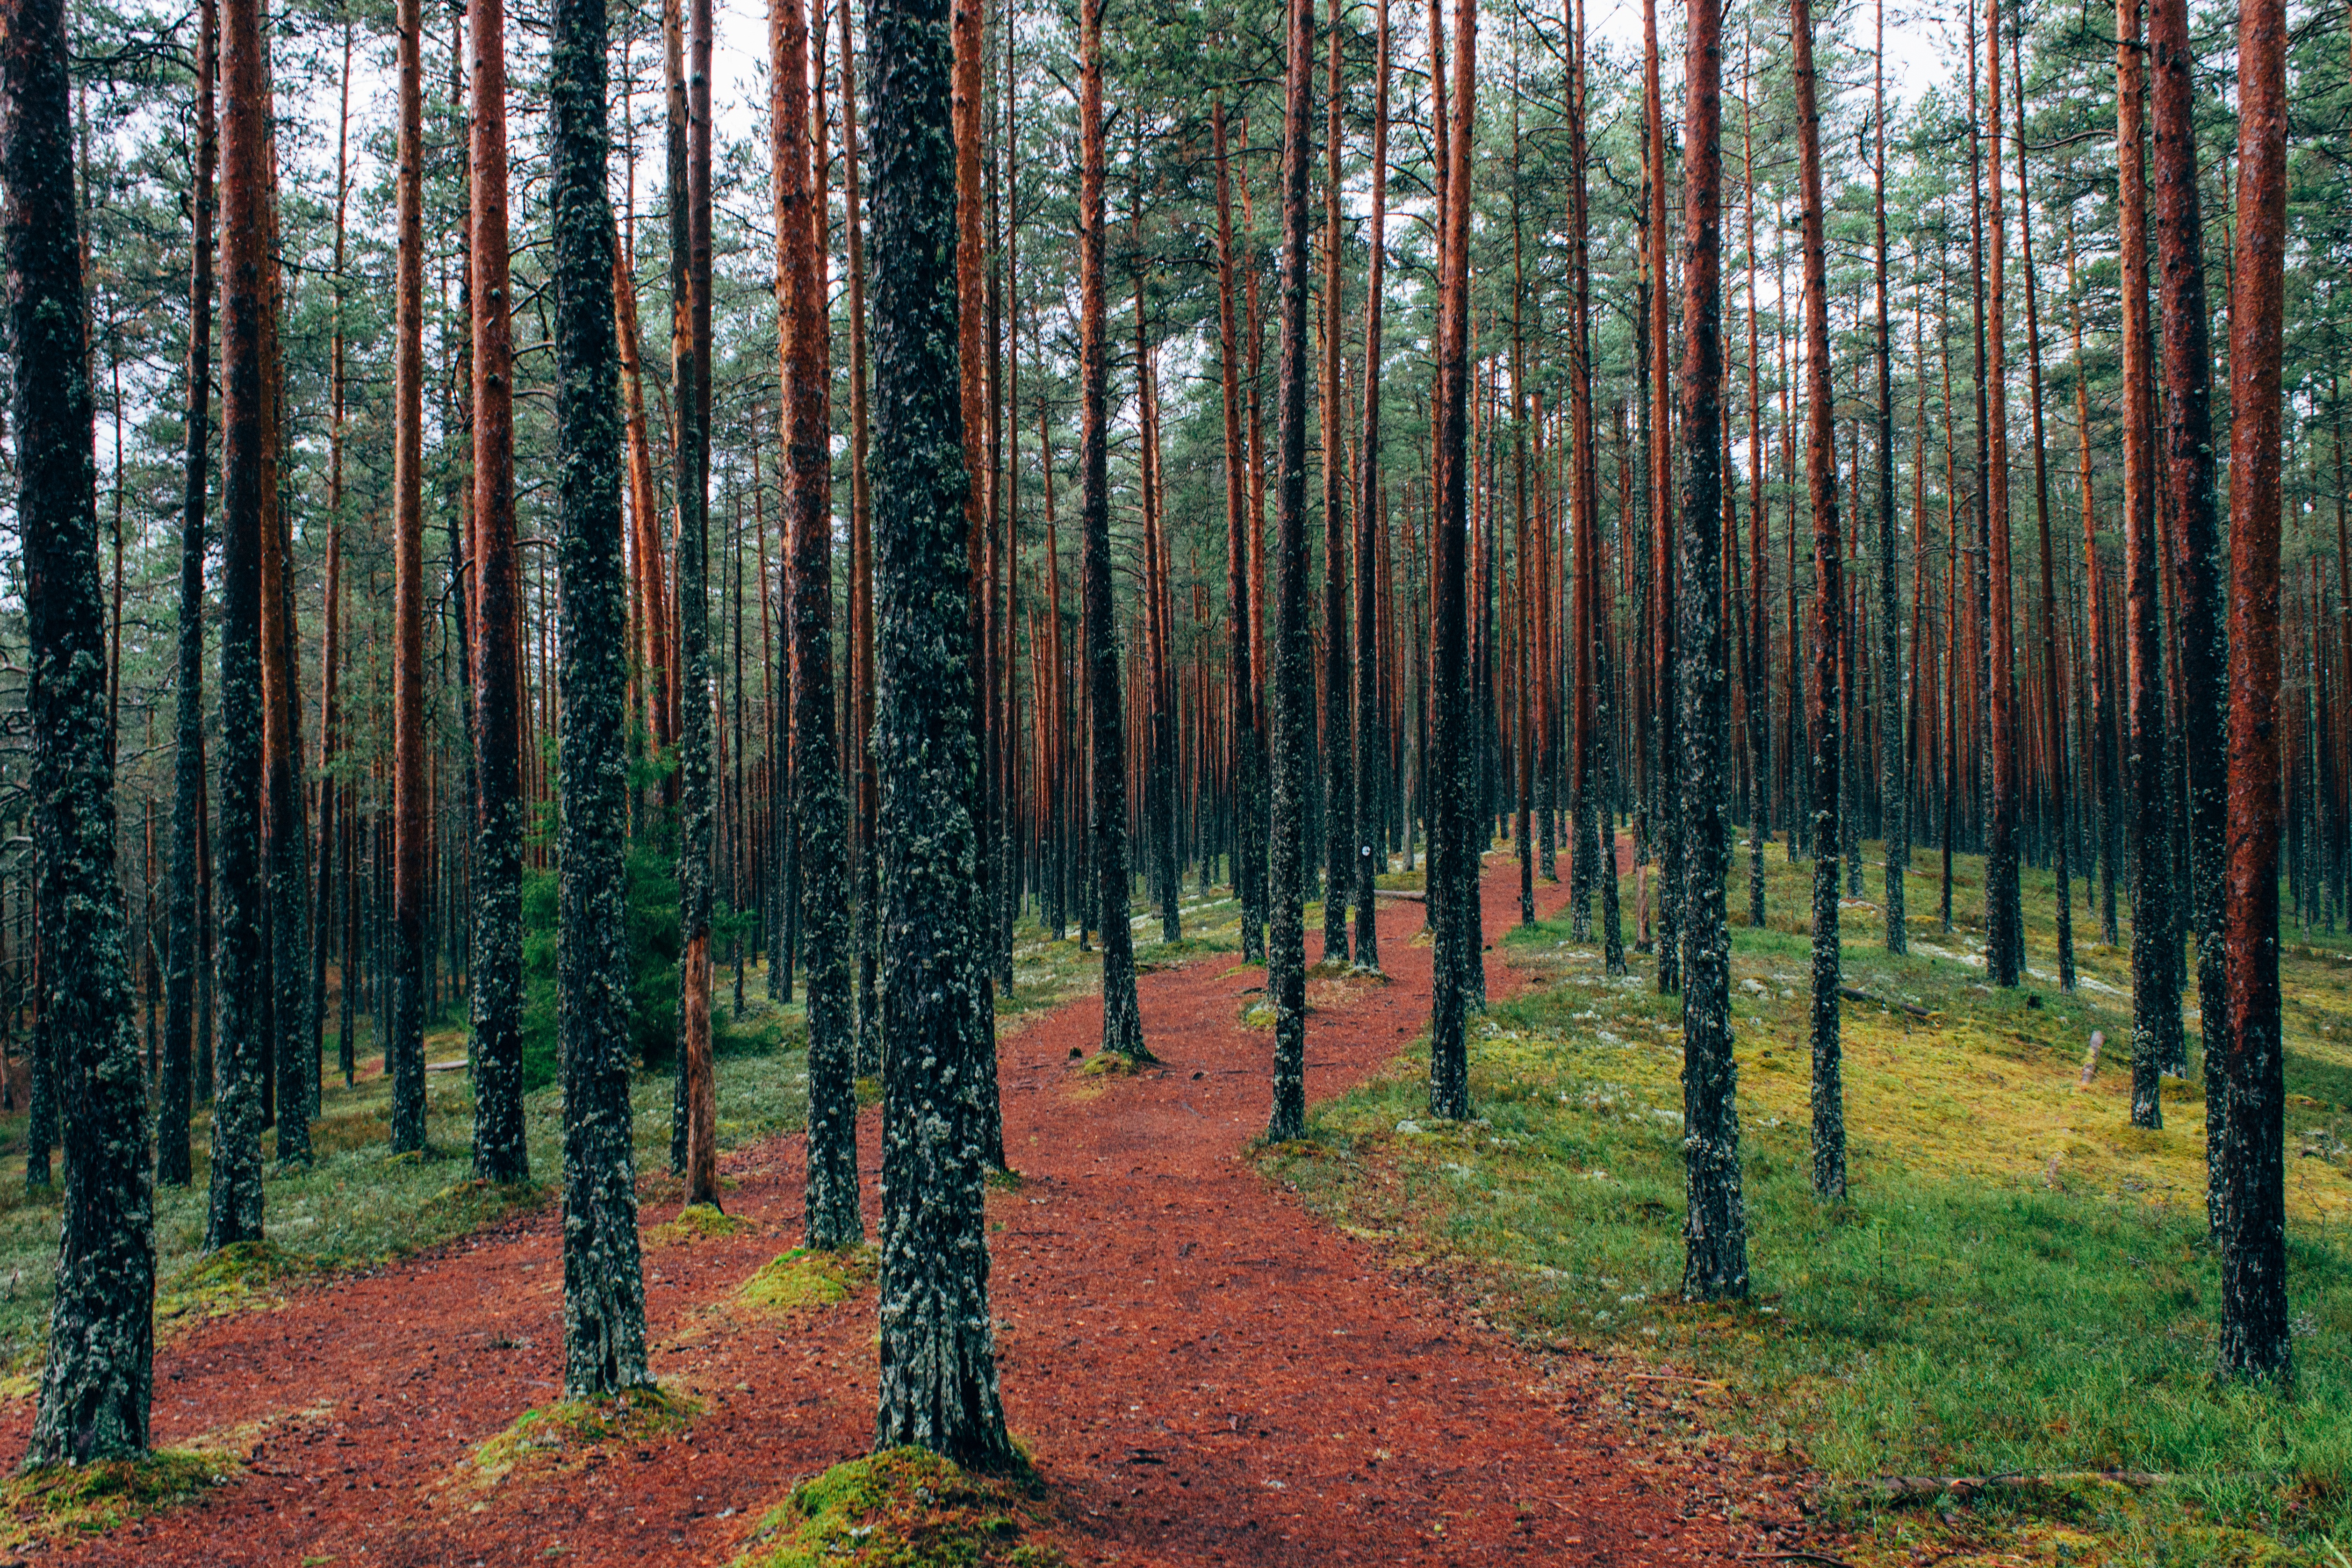
tree, forest, wilderness, branch, plant, wood, trunk, pine, autumn, fir, conifer, spruce, deciduous, grove, woodland, habitat, larch, ecosystem, biome, pine family, old growth forest, natural environment, geographical feature, woody plant, temperate broadleaf and mixed forest, temperate coniferous forest, land plant